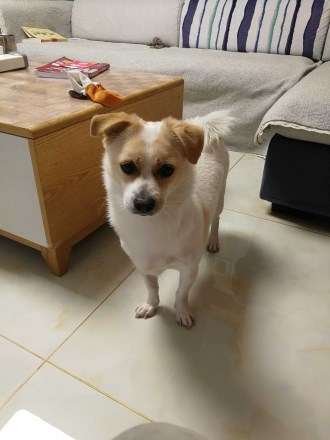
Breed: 3336-n000121-chinese_rural_dog